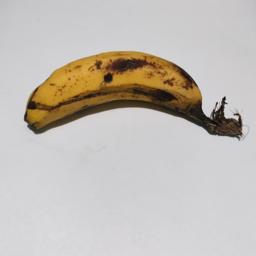
Banana variety: Sagor Kola